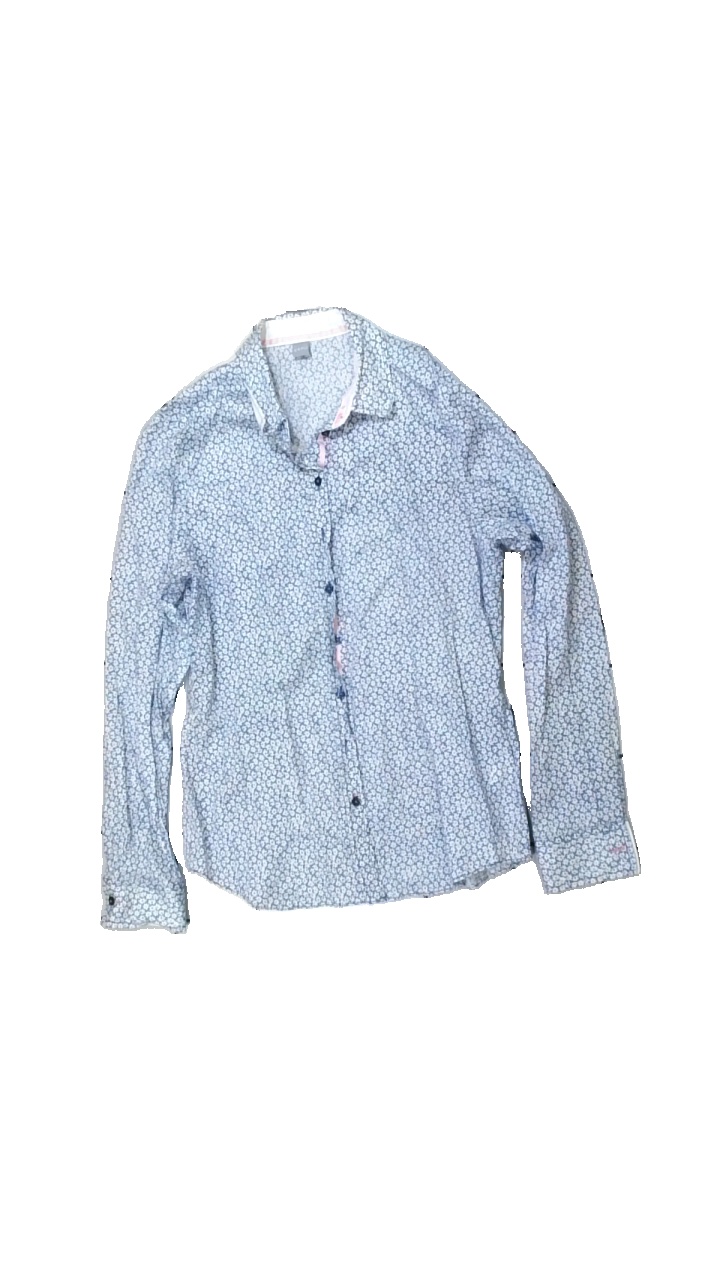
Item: Shirt (Ladies)
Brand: Erfo
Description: blommig skjorta
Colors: Blue, White, Pink
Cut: Regular
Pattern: Floral print
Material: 100% cotton
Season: All
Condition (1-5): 5
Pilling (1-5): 5
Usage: Reuse
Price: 50-100